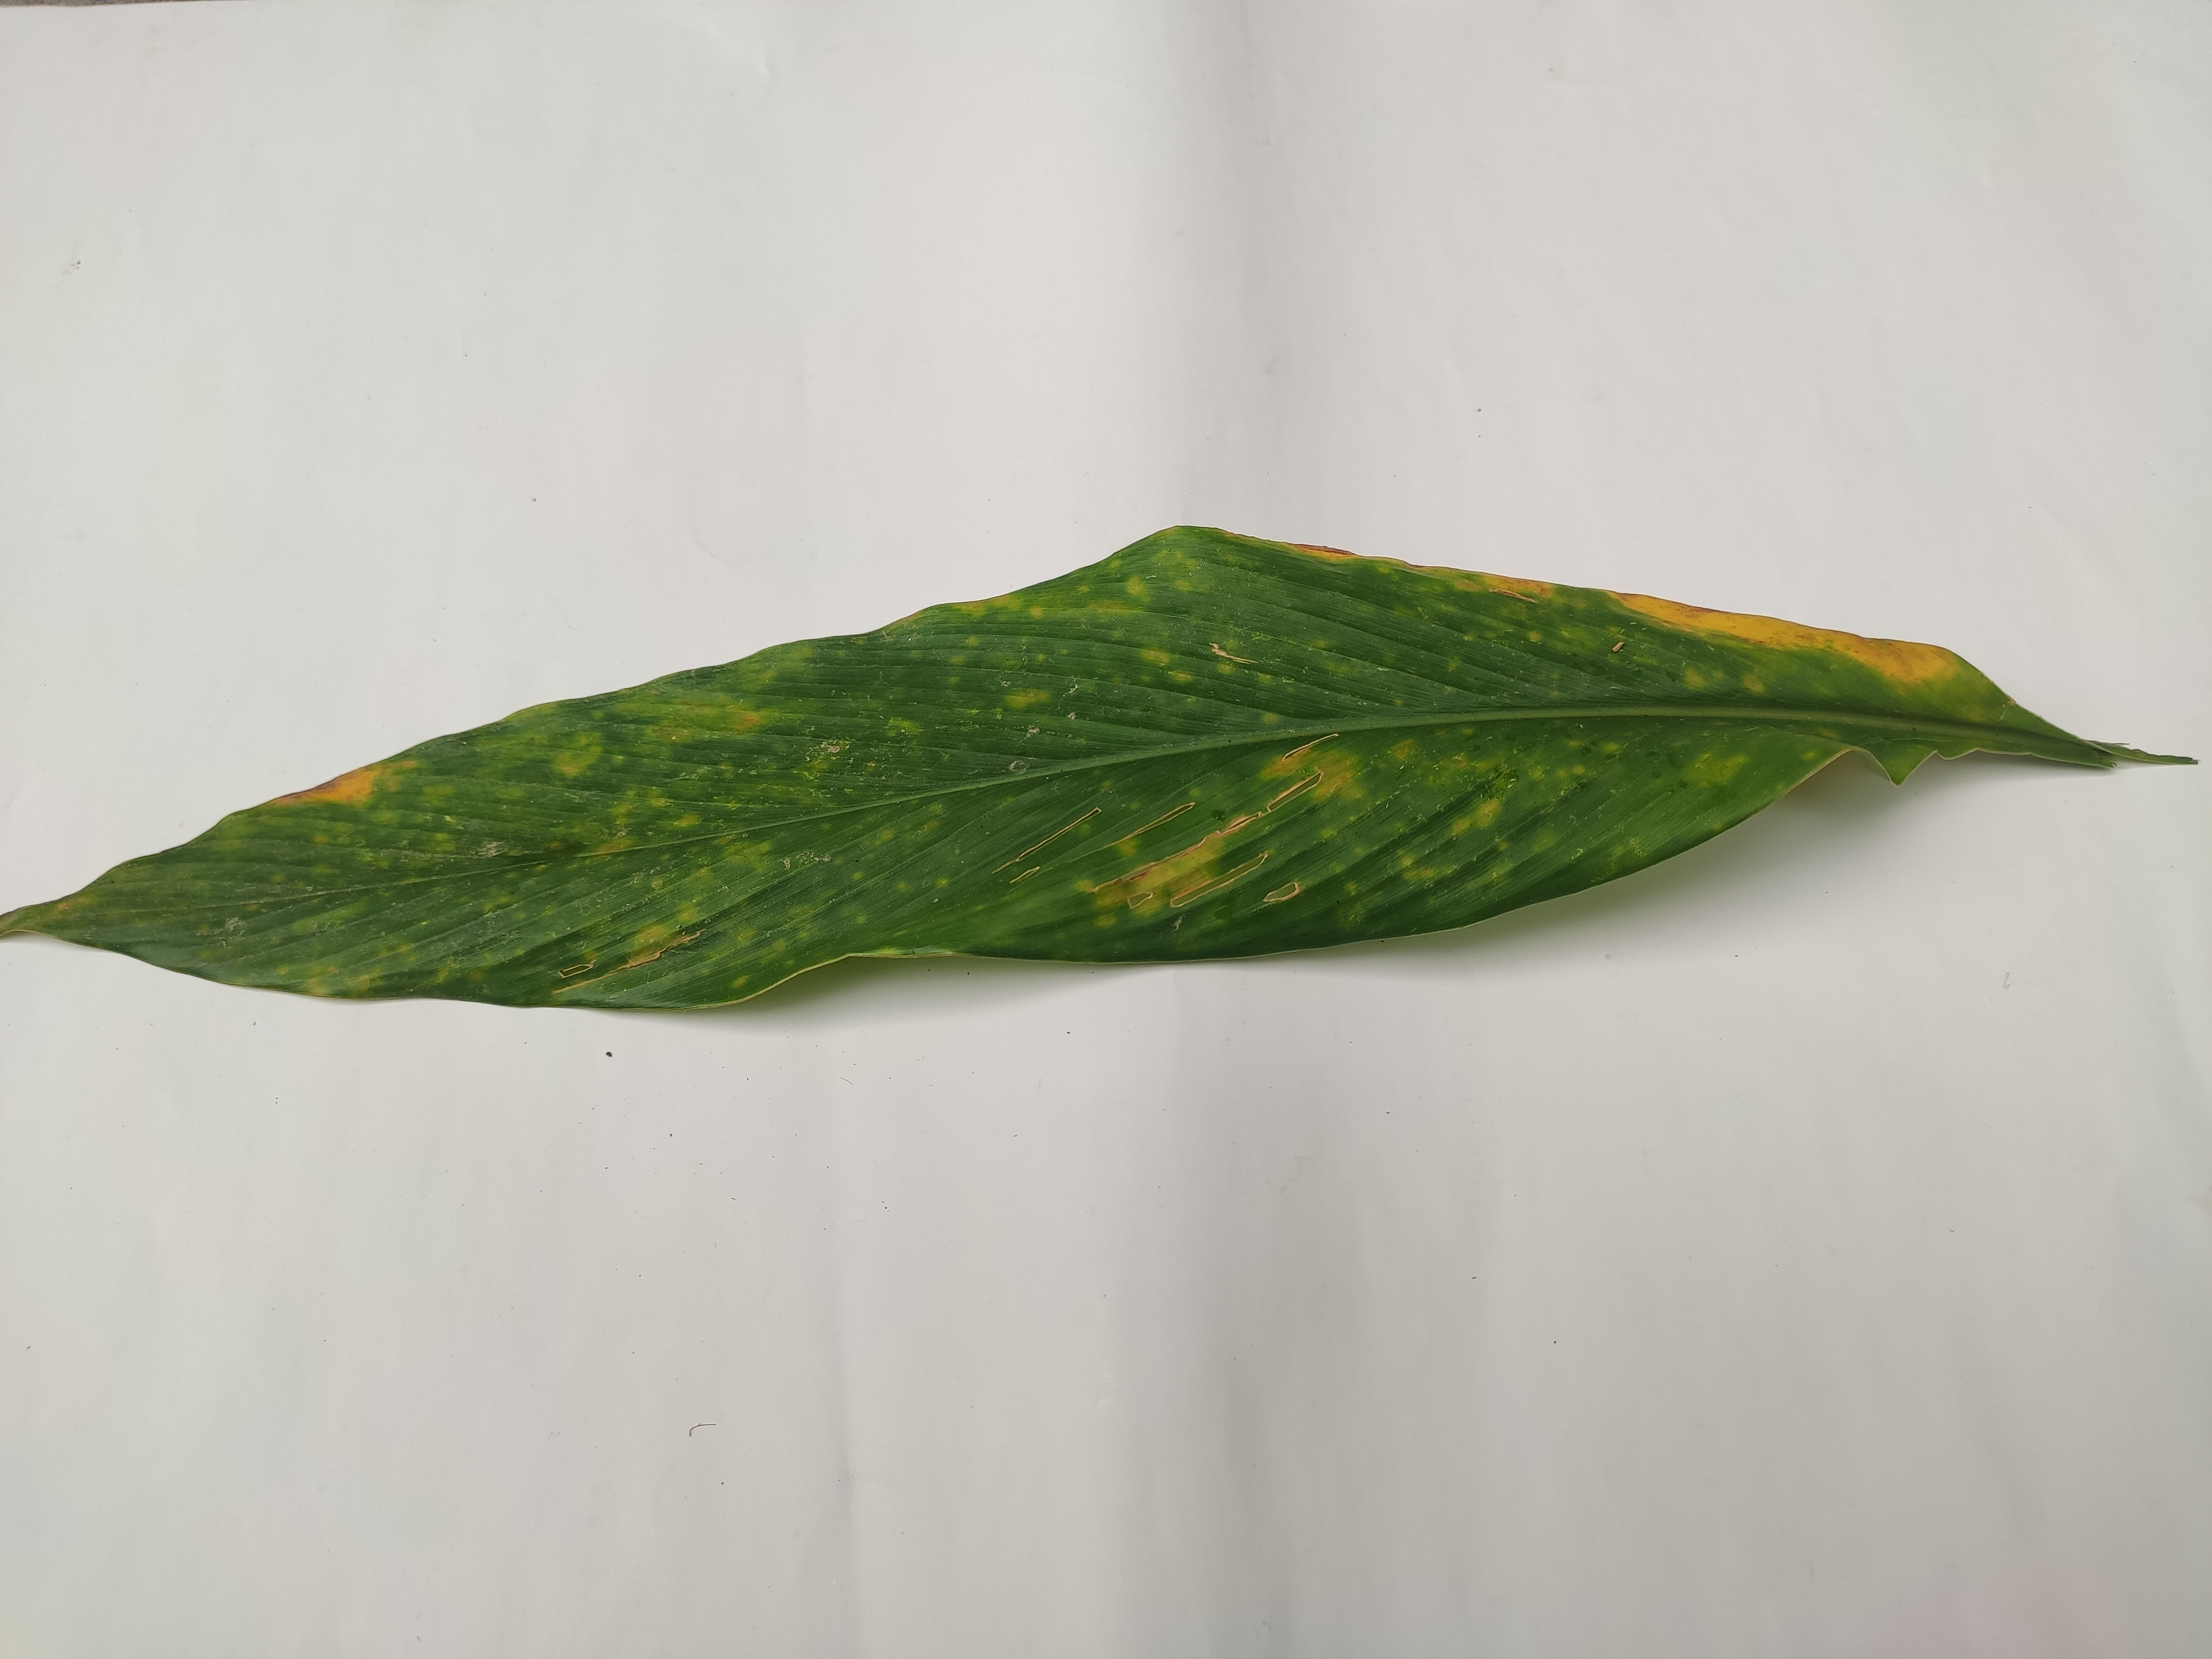
Label: Leaf_Spot